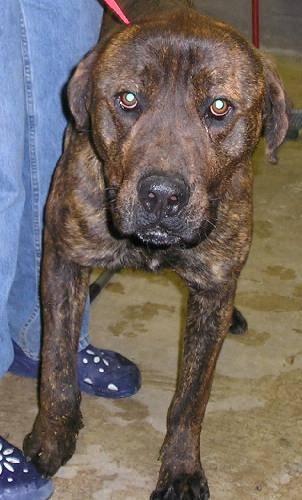
dog